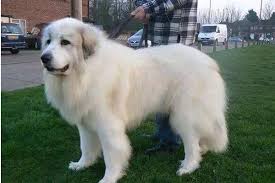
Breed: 225-n000073-Great_Pyrenees